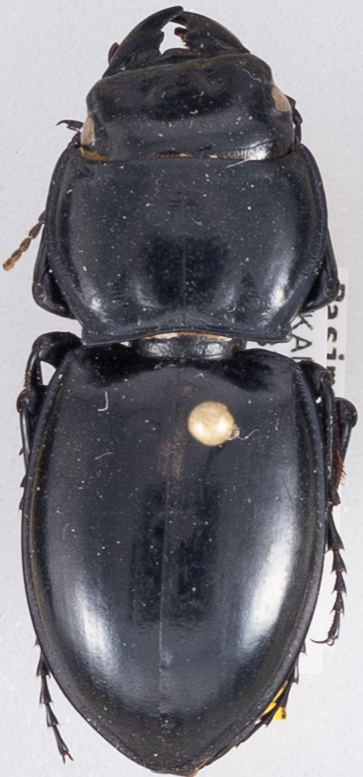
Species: Pasimachus californicus
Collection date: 2022-07-04
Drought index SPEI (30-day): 1.01
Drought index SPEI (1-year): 0.47
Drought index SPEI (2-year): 0.03